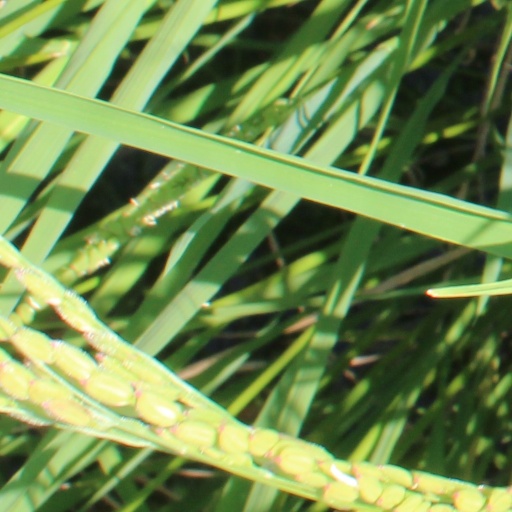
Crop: rice